Junkers Jumo 213

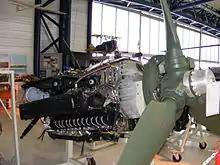
Junkers Jumo 213E-1 at Flugmuseum Aviaticum in Wiener Neustadt, Austria

The next major production versions were the 213E and the similar 213F. These engines were equipped with a new two-speed, two-stage supercharger that dramatically improved altitude performance. The only difference between the two models was that the E included an intercooler for additional high-altitude performance, while the F model lacked this and was optimized for slightly lower altitudes. The E and F models were in high demand for many late-war aircraft, including the Junkers Ju 188, Junkers Ju 388, the "Langnasen-Dora" models of the Focke-Wulf Fw 190D and the Focke-Wulf Ta 152H. All of these aircraft used annular radiators characteristic of the earlier Jumo 211 engine installations on twin-engined aircraft, often standardized as "Kraftei" (power-egg), completely unitized power plant "modules" for any twin or multi-engined aircraft, much as the Jumo 211 had evolved for earlier aircraft designs – but with the annular radiators noticeably reconfigured for better cooling of the more powerful Jumo 213 engine.